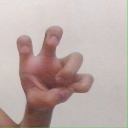
अक्षर: छ